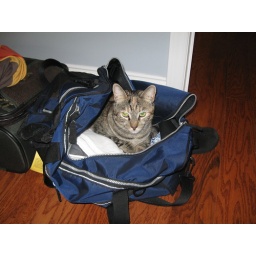
Somehow any unpacked suitcase or bag becomes a kitty magnet in our house